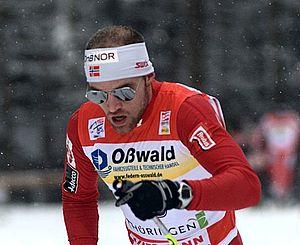
Tord Asle Gjerdalen, né le 3 août 1983, est un fondeur norvégien. Il remporte deux médailles de bronze en individuel, sur le cinquante kilomètres en 2011 à Oslo et sur le quinze kilomètres libre en 2013 à Val di Fiemme. Los de ces deux éditions, il participe aux victoires du relais norvégien.